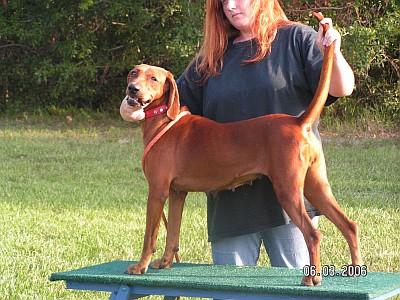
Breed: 207-n000045-redbone